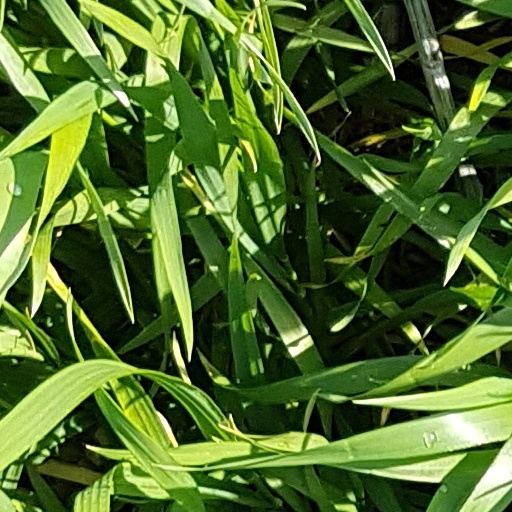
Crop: wheat